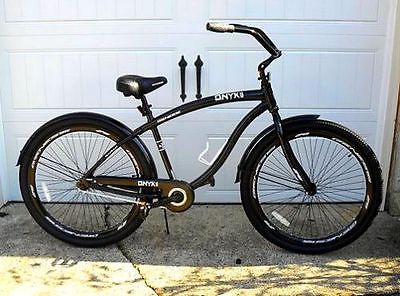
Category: bicycle